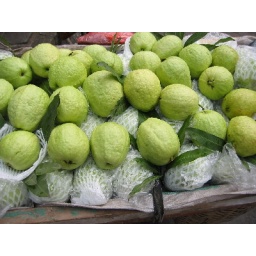
nanning :: in and around hangzhou lu fruit market